De Havilland DH.50

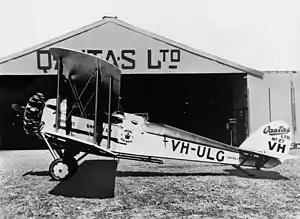
A DH.50J of Qantas.

The de Havilland DH.50 was a 1920s British large single-engined biplane transport built by de Havilland at Stag Lane Aerodrome, Edgware, and licence-built in Australia, Belgium, and Czechoslovakia.